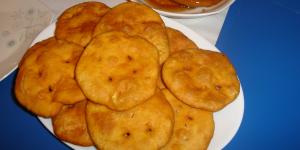
sopaipillas andaluzas